Surface tension biomimetics

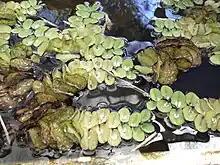
Salvinia auriculata-lake-yercaud-salem-India

Various species of floating fern are able to sustain a liquid-solid barrier of air between the fern and the surrounding water when they are submerged. Like the lotus leaf, floating fern species have tiny hierarchical structures that prevent water from wetting the plant surface. Mayser and Barthlott demonstrated this ability by submerging different species of the floating fern salvinia in water inside a pressure vessel to study how the air barrier between the leaf and surrounding water react to changes in pressure that would be similar to those experienced by the hull of a ship. Much other research is ongoing using these hierarchical structures in coatings on ship hulls to reduce viscous drag effects.